South Auckland

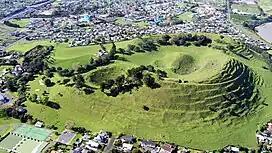
Māngere Mountain / Te Pane-o-Mataaho / Te Ara Pueru was an important pā site for Waiohua and Ngāti Whātua

In the 17th century, three major tribes of Tāmaki Makaurau, Ngā Iwi, Ngā Oho and Ngā Riki, joined to form the Waiohua under the rangatira Huakaiwaka. The union lasted for three generations, and was centred around the pā of Maungawhau and later Maungakiekie on the Auckland isthmus. Other Tāmaki Māori groups such as Ngāi Tāhuhu were considered either allies of Waiohua, or hapū within the union.